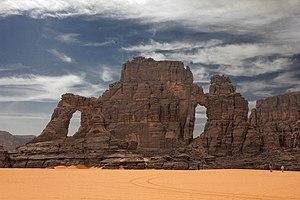
La Tadrart Rouge est un massif gréseux dans le Sud-Est de l'Algérie dans le parc culturel du Tassili au Sahara algérien. Située au sud de la ville de Djanet, la zone est connue pour ses peintures rupestres.